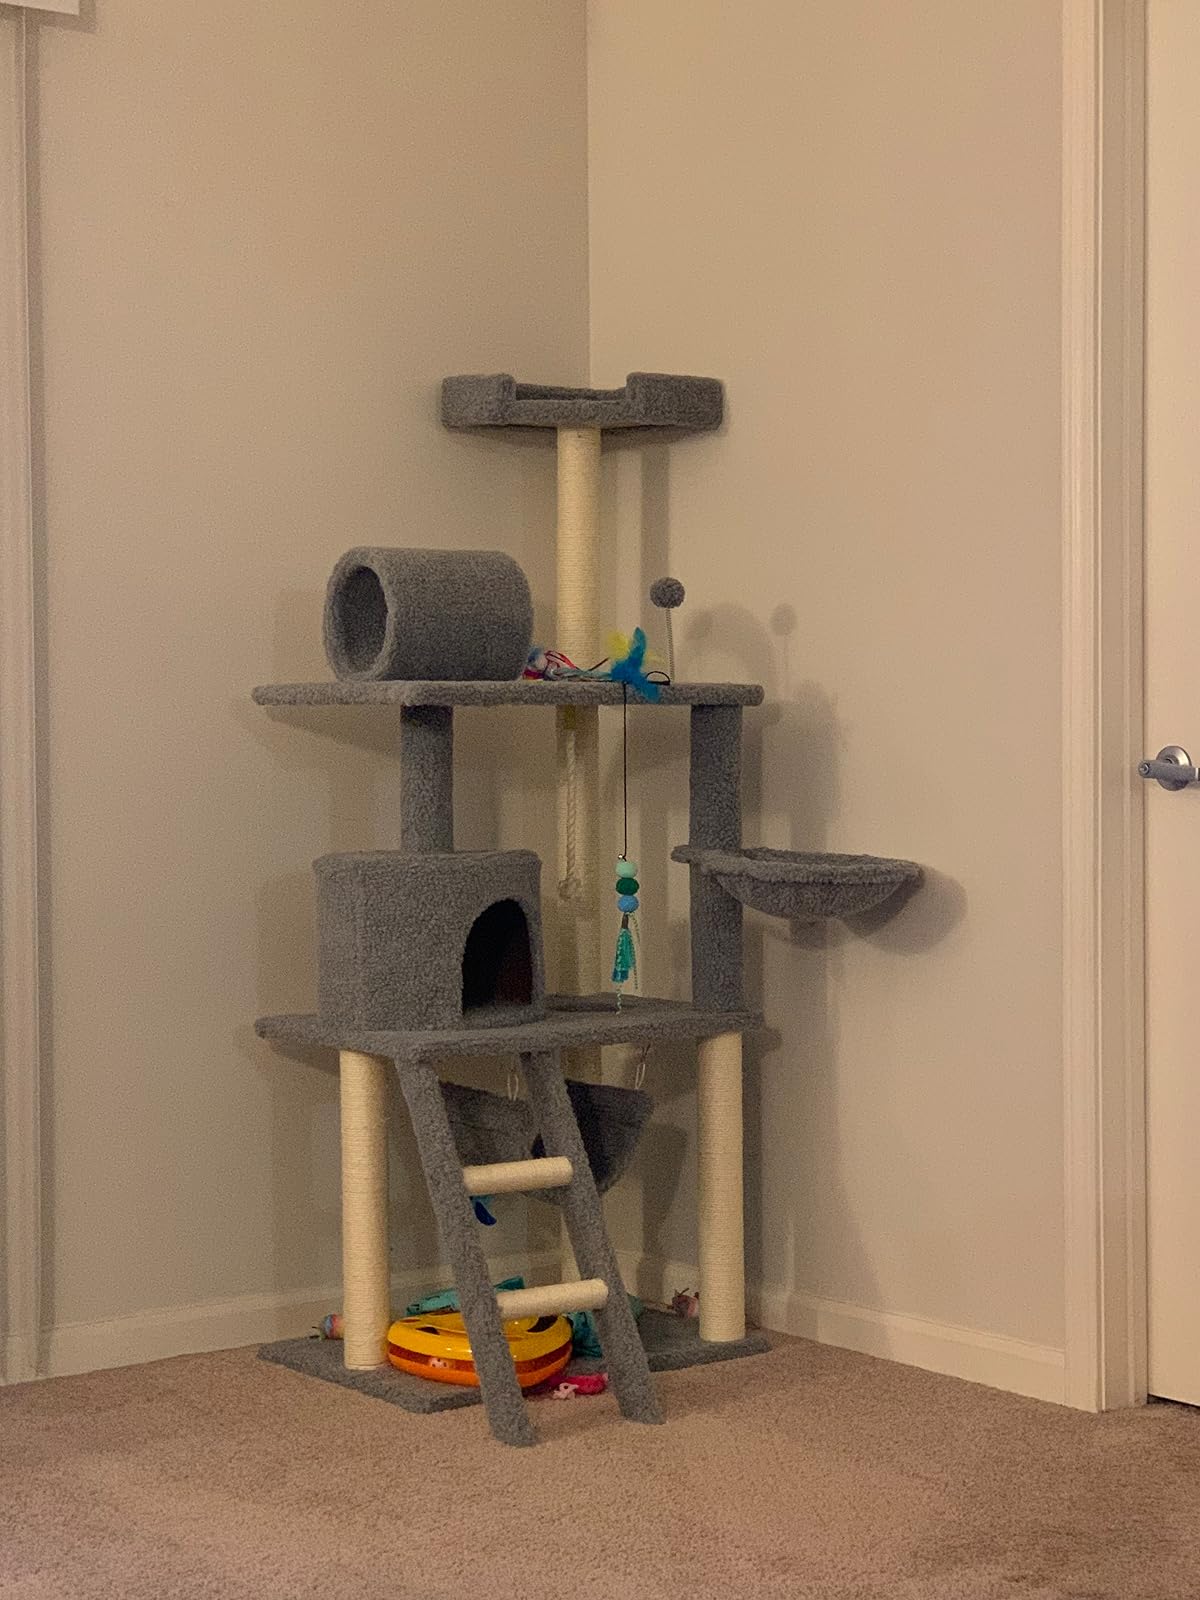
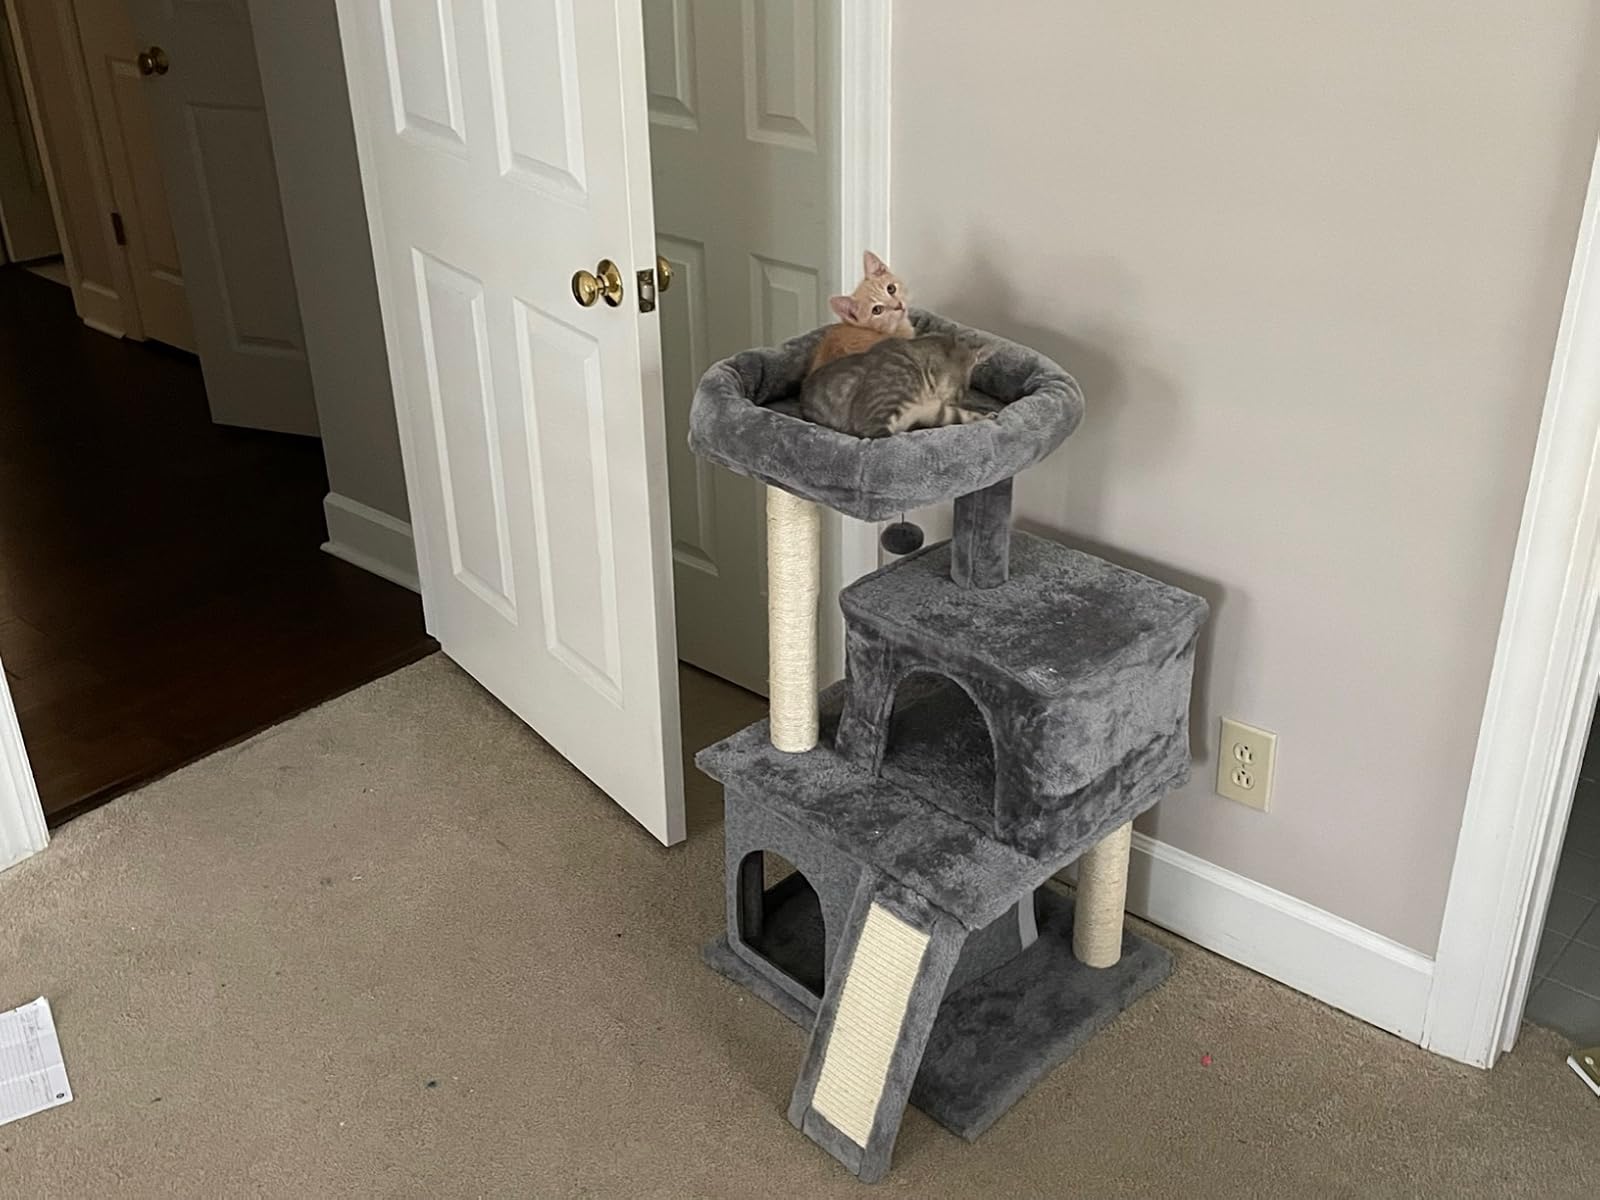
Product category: items_cat tree
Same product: no